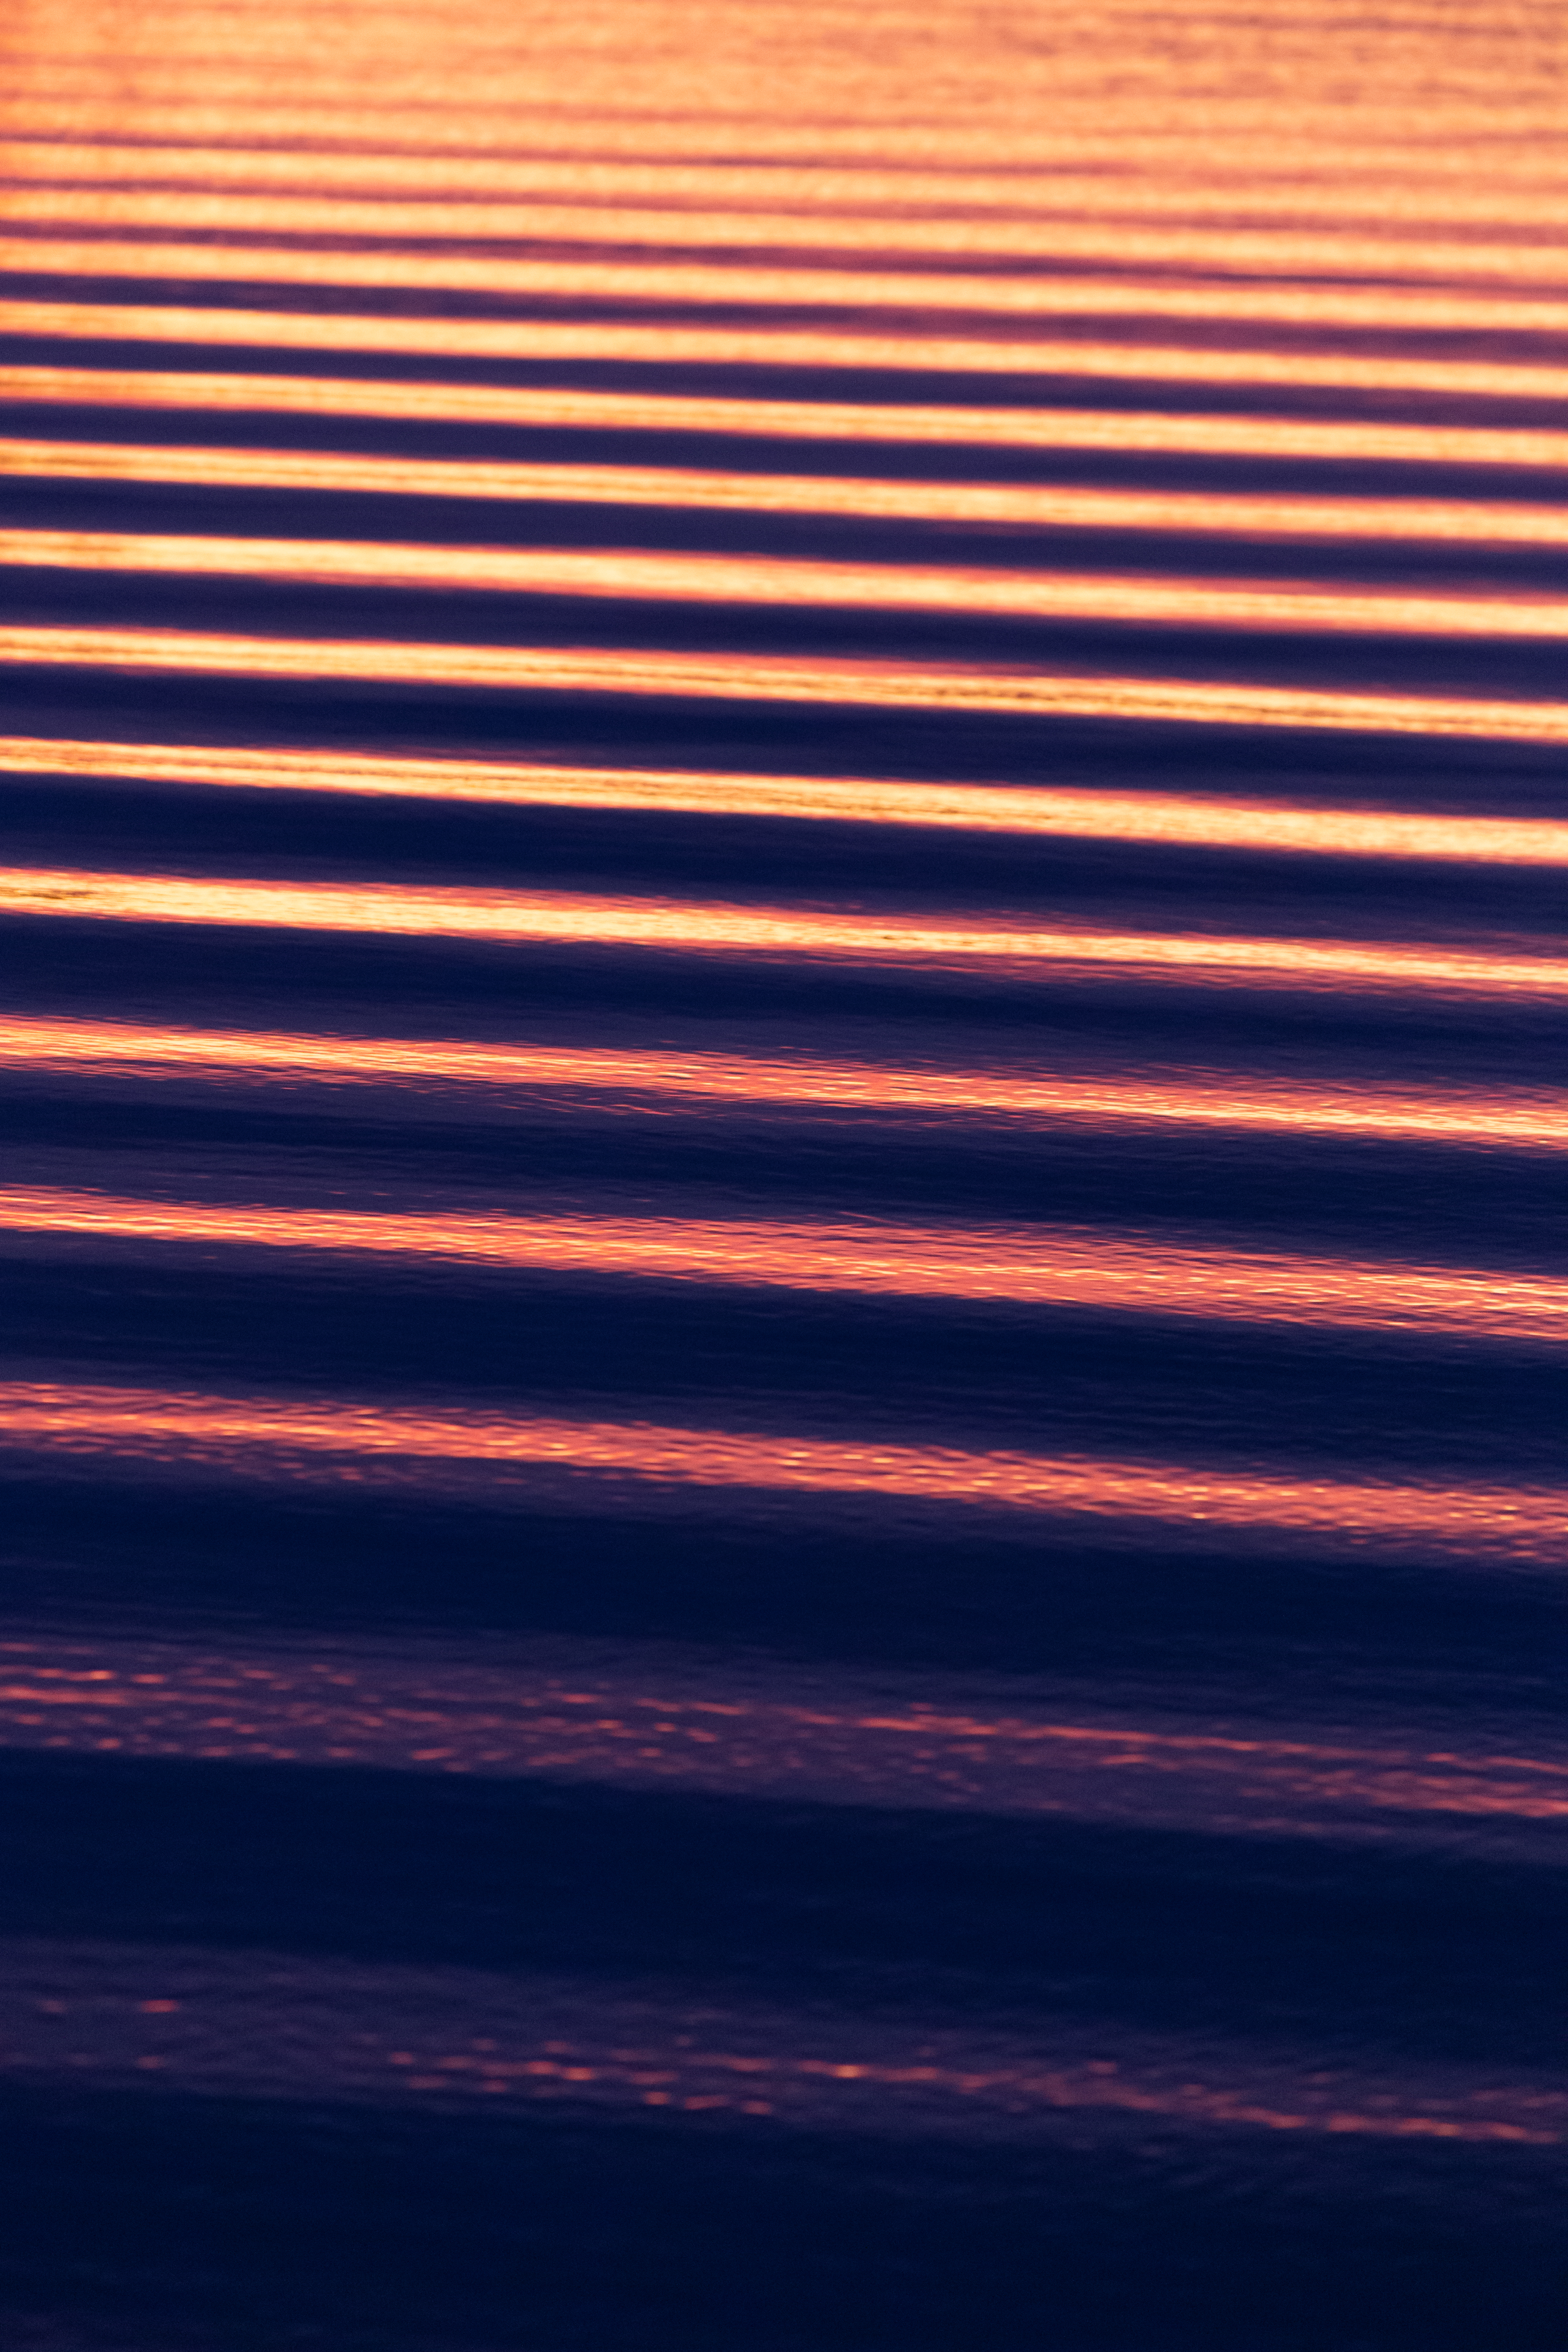
red, line, orange, sky, pattern, Tints and shades, parallel